Arsenal F.C.–Manchester United F.C. rivalry

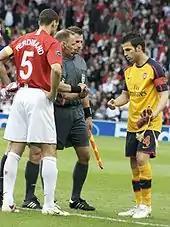
Rio Ferdinand and Cesc Fàbregas in discussion with the referee before the first European game between the two sides in April 2009.

Chelsea's emergence as title challengers put an end to Arsenal and Manchester United's domestic duopoly. The West London club won back-to-back league titles in 2004–05 and 2005–06 under José Mourinho, at a time when Arsenal and United underwent a period of transition. Vieira and Keane had left their respective clubs by the end of 2005, while Ferguson came under intense scrutiny over his management. Nevertheless, he guided his team to Premier League success in 2006–07, and won a further four league titles. At Arsenal, Wenger oversaw the club's relocation to the Emirates Stadium and made the decision to prioritise it over strengthening the squad. The club sold several experienced players, replenishing them with younger talent. The 2005 FA Cup win was their last piece of silverware until 2014.